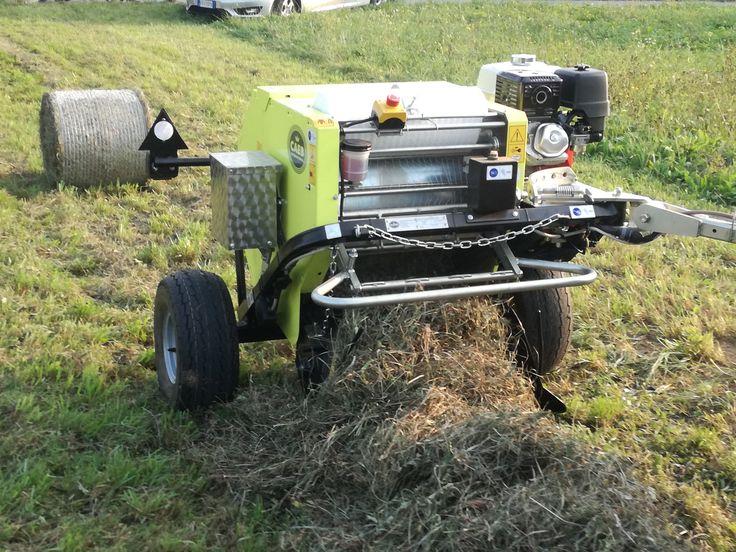
Mashine maalumu iliyo katika eneo la wazi mfano wa shamba lililo zungukwa na uoto wa asili wenye rangi ya kijani kibichi kuashiria ni mashine itumikayo kwa ajili ya usaidizi wa shughuli za kilimo.